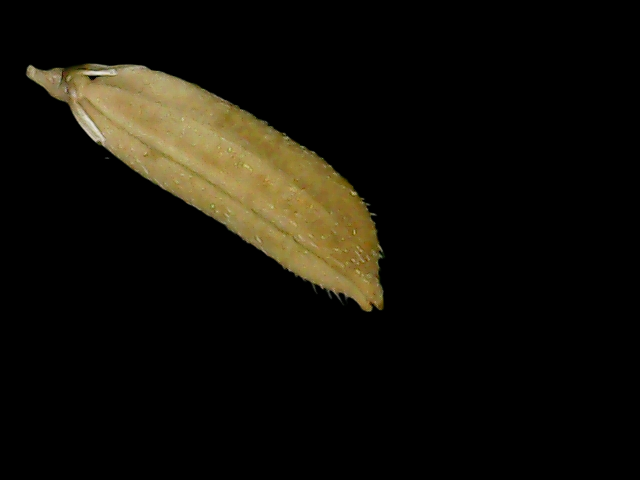
Rice variety: Bd75